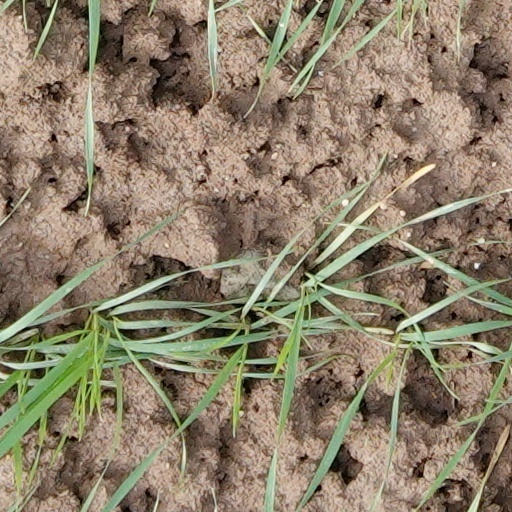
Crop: wheat